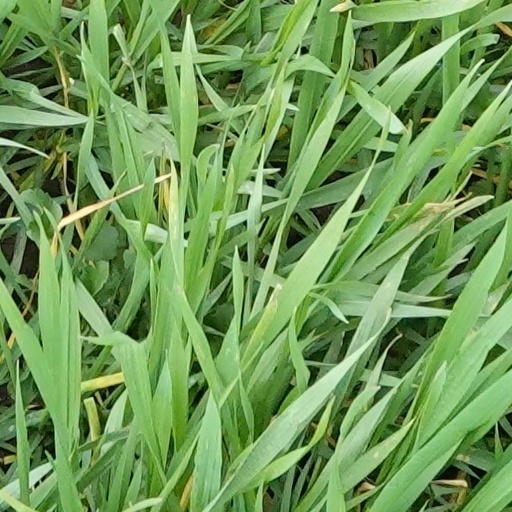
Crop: wheat